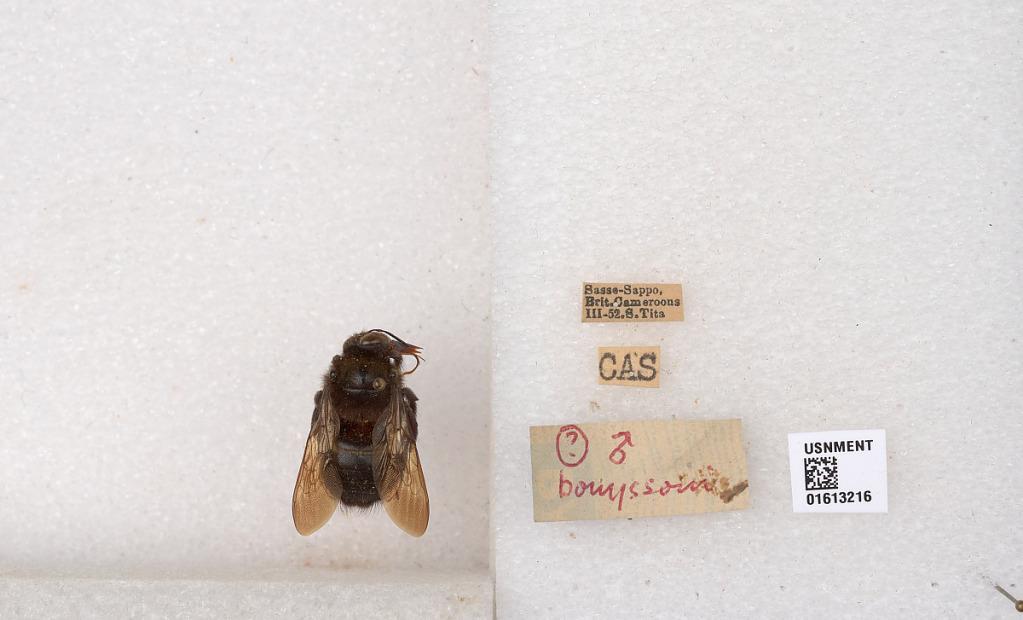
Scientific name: Xylocopa
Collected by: S. Tita
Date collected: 1952-3-1
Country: Cameroon
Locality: Sasse-Sappo